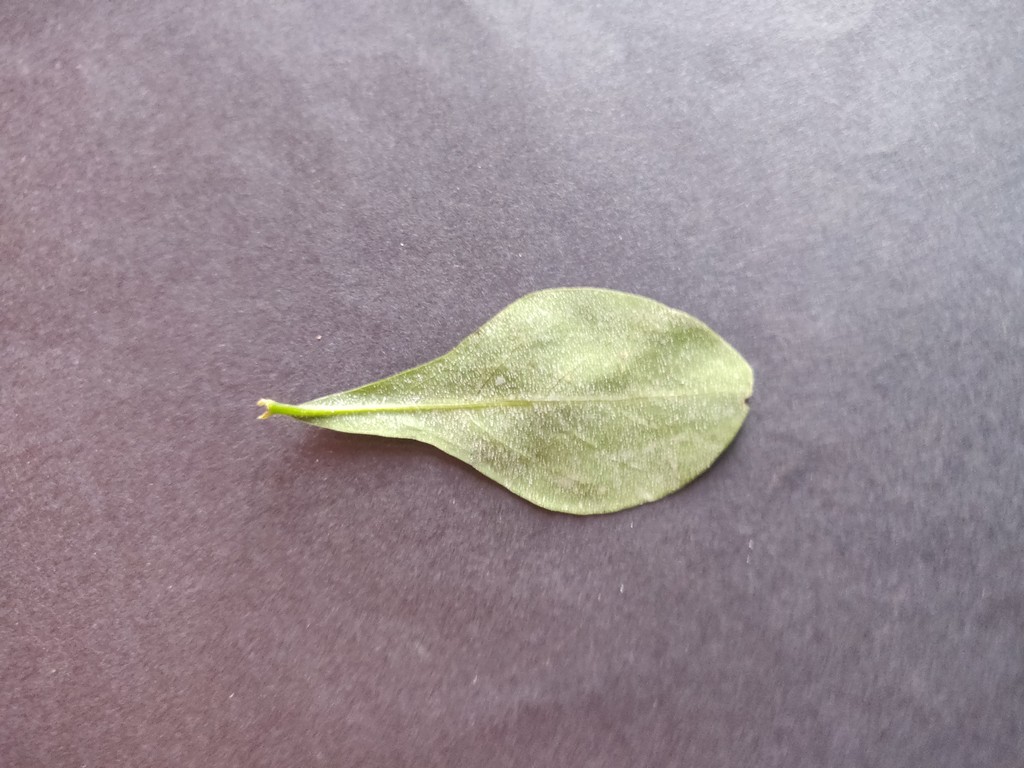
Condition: Healthy
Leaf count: single
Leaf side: back